Doves as symbols

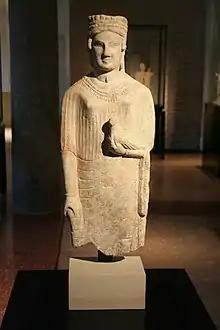
Early fifth-century BC statue of Aphrodite from Cyprus, showing her wearing a cylinder crown and holding a dove

In ancient Mesopotamia, doves were prominent animal symbols of Inanna-Ishtar, the goddess of love, sexuality, and war. Doves are shown on cultic objects associated with Inanna as early as the beginning of the third millennium BC. Lead dove figurines were discovered in the temple of Ishtar at Aššur, dating to the thirteenth century BC, and a painted fresco from Mari, Syria shows a giant dove emerging from a palm tree in the temple of Ishtar, indicating that the goddess herself was sometimes believed to take the form of a dove. In the "Epic of Gilgamesh", Utnapishtim releases a dove and a raven to find land; the dove merely circles and returns. Only then does Utnapishtim send forth the raven, which does not return, and Utnapishtim concludes the raven has found land.